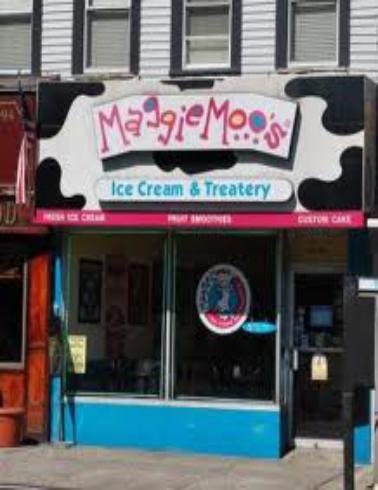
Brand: MaggieMoo's Ice Cream and Treatery
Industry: Food